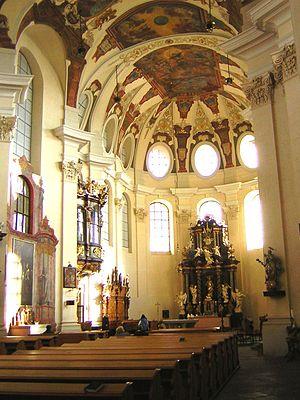
Le monastère de Břevnov est le second plus ancien ensemble monastique de la Bohême situé dans le quartier de Břevnov à Prague, après celui du cloître Saint-Georges qui est lui destiné aux femmes et situé au château de Prague. Cette abbaye bénédictine est l'archi-abbaye de la congrégation slave au sein de la confédération bénédictine.